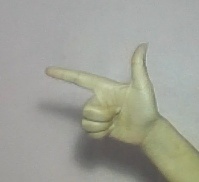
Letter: yaa